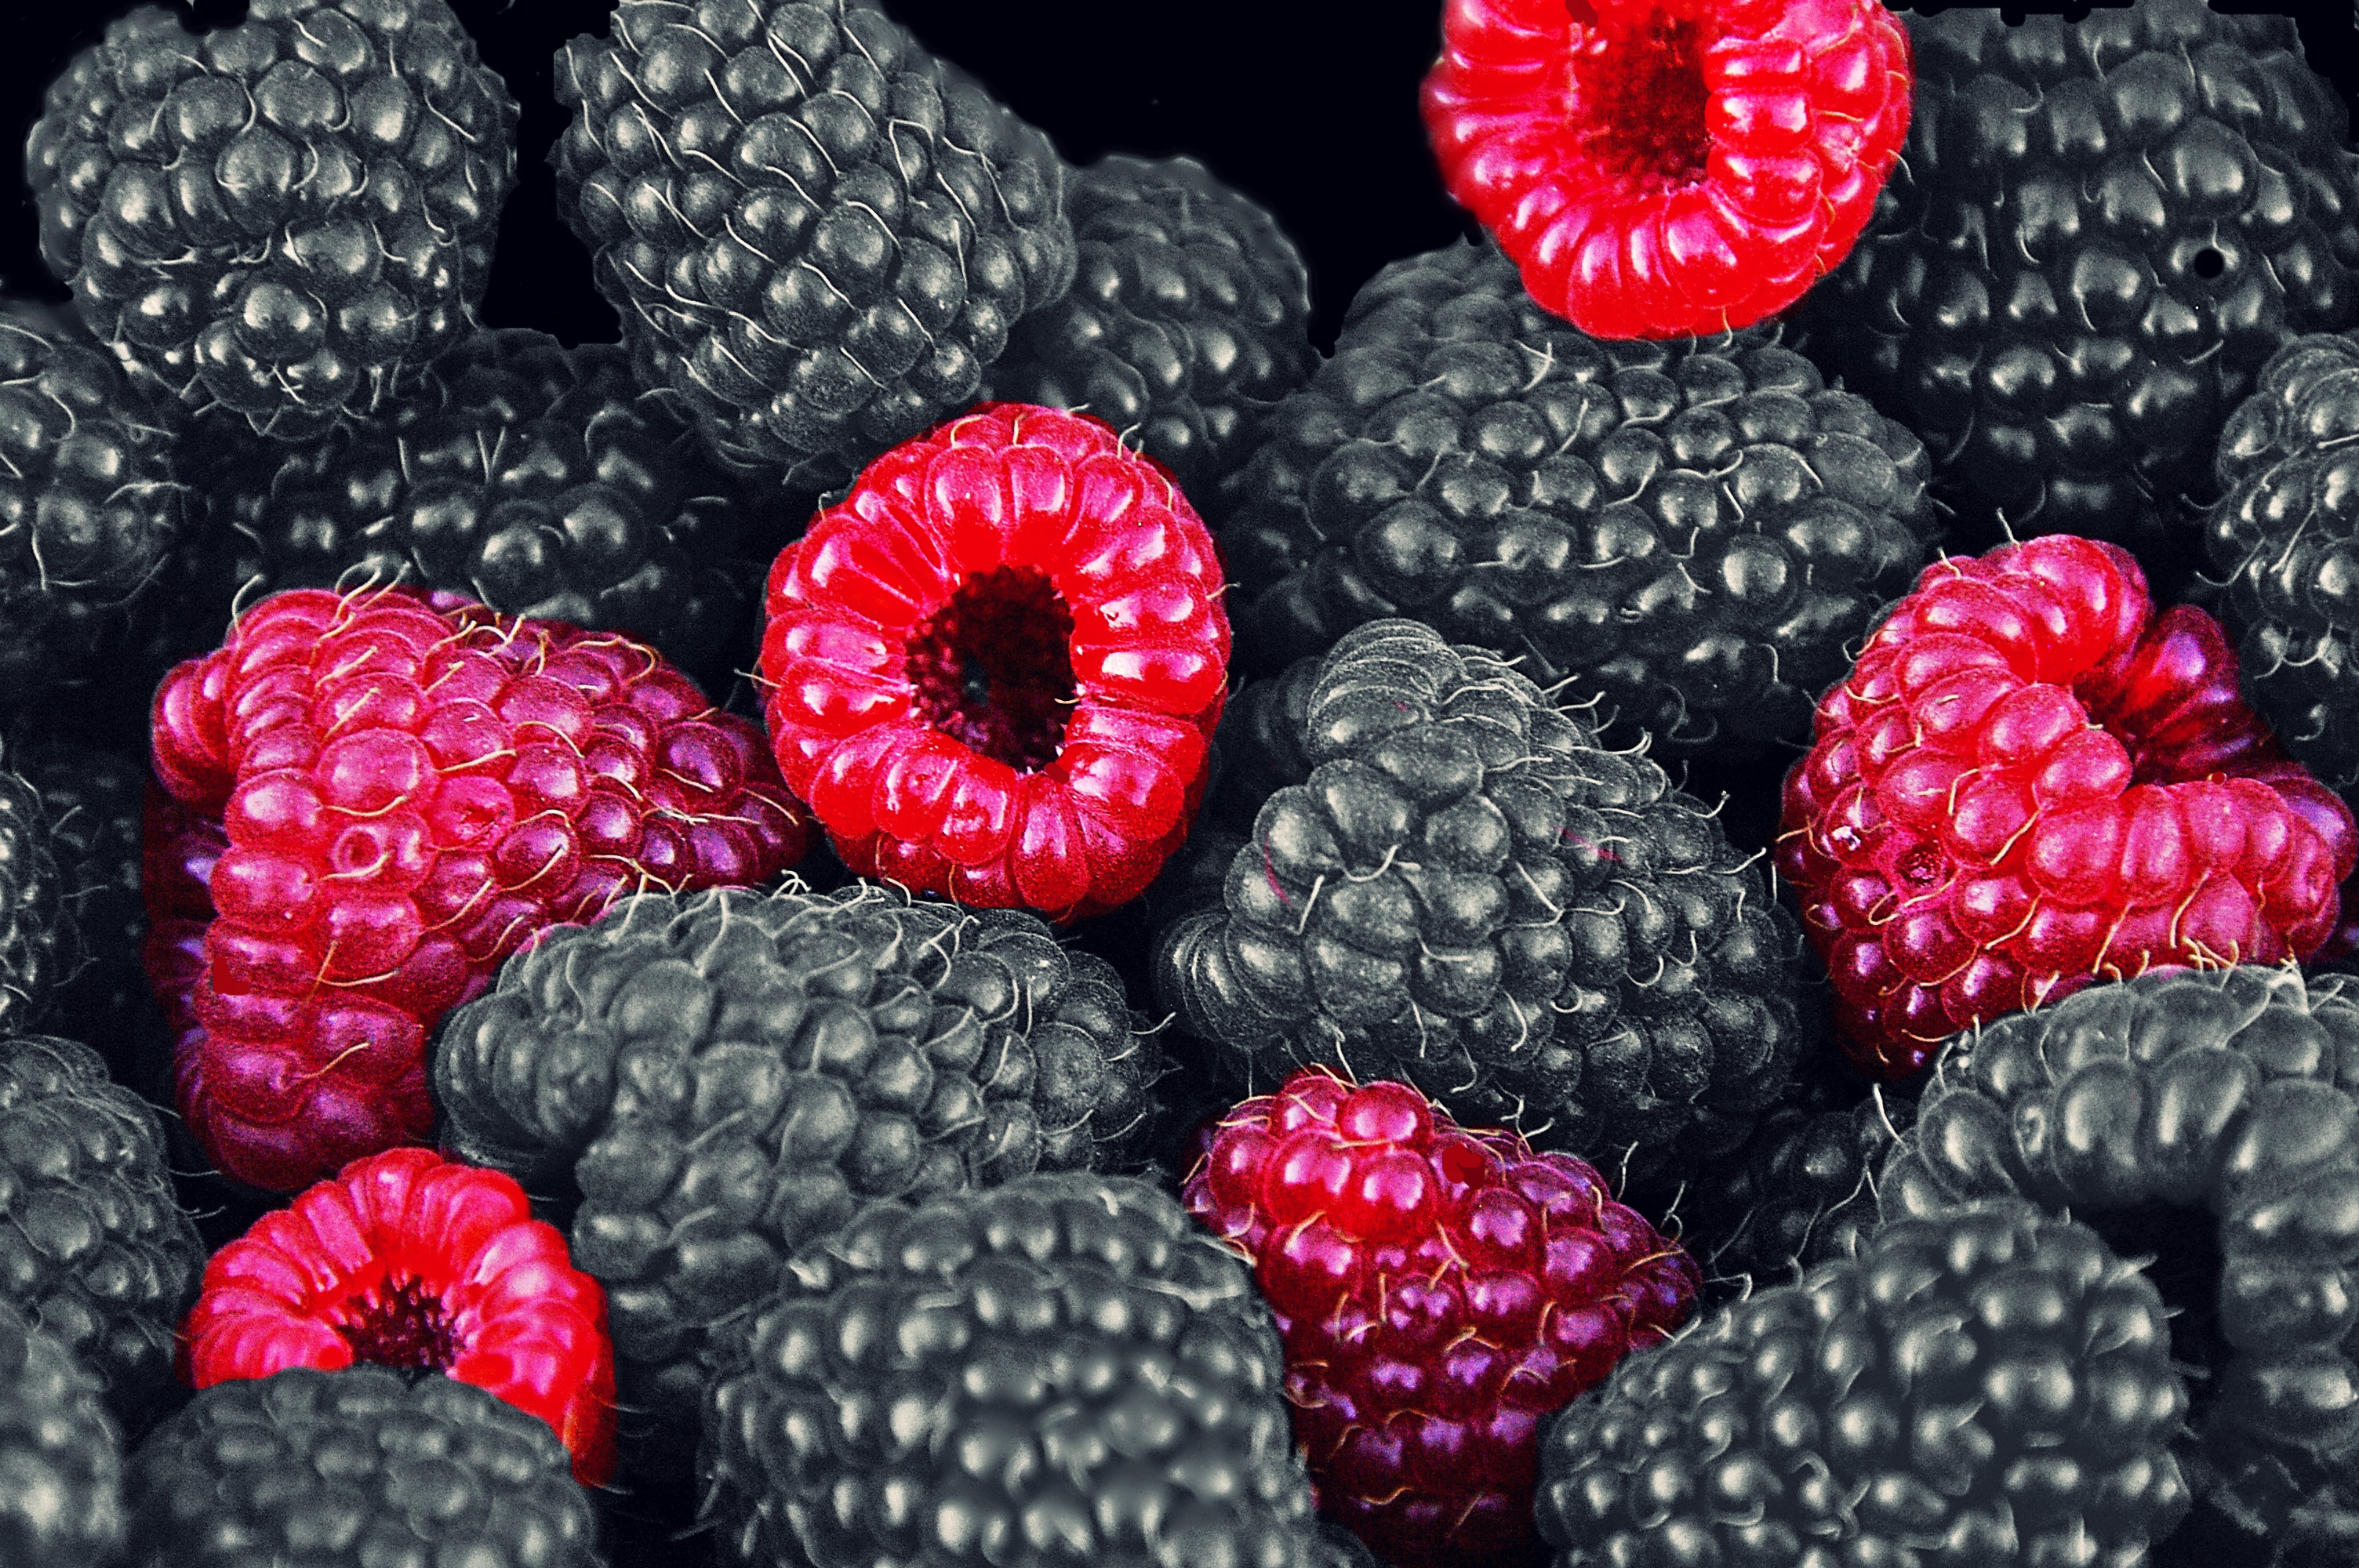
plant, raspberry, fruit, berry, sweet, flower, petal, pattern, food, red, produce, healthy, dessert, delicious, blackberry, strawberry, berries, raspberries, fruits, strawberries, vitamins, frisch, benefit from, color key, frutti di bosco